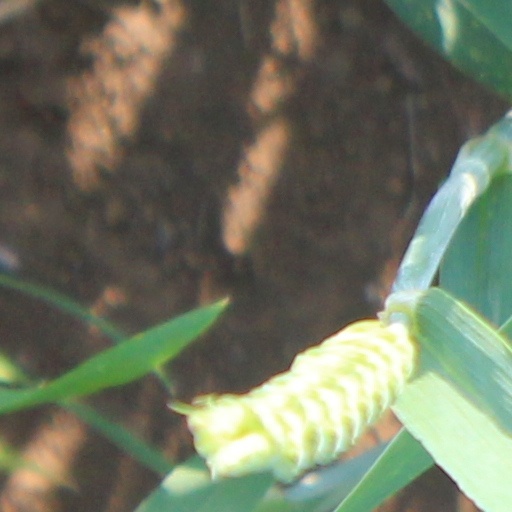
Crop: wheat